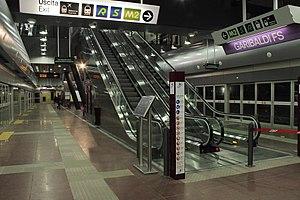
Milan [milɑ̃] est une ville d'Italie située au nord du pays, à proximité des Alpes. Chef-lieu de la région Lombardie, située au milieu de la plaine du Pô, la ville de Milan compte 1 404 239 en 2019, ce qui en fait la deuxième ville d'Italie en nombre d'habitants. La Ville métropolitaine de Milan compte 3 261 873 d'habitants en 2019. Elle constitue toutefois la plus grande aire urbaine du pays, avec ses 7 123 563 d'habitants en 2009. Région dynamique et densément peuplée, cœur industriel et poumon financier de l'Italie, elle représente la partie méridionale de la dorsale européenne, aussi appelée « Banane bleue ».
Le métro de Milan est un réseau métropolitain qui dessert la ville de Milan et une partie de son agglomération. Le réseau comporte actuellement 4 lignes plus une ligne urbaine du service ferroviaire suburbain.